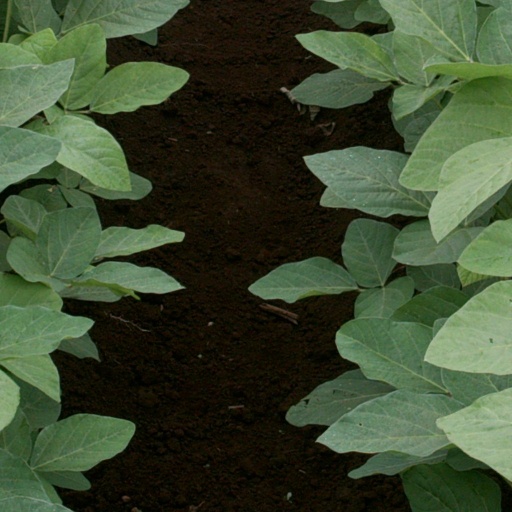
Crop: soybean